Economy of Niger

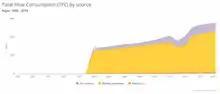
A chart representing the total final consumption of Niger's energy sources.

Niger also gets partial access to hydroelectric power from dams created alongside the Niger River. Hydroelectric power contributes about 280 megawatts (MW) to Niger's energy collectively from several hydropower sources, including 130 MW from the Kandadji, 122.5 from River Niger in Gambou, and 26 MW from Dyondyonga in Mekrou. Getting renewable energy via hydropower has proven controversial, due to the importance of rainfall in acquiring energy. Again, these hydroelectric power dams are creating energy for Niger via Nigeria.